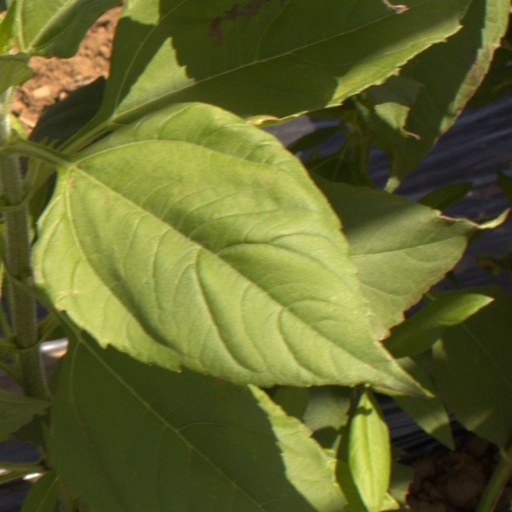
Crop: Jerusalem artichoke